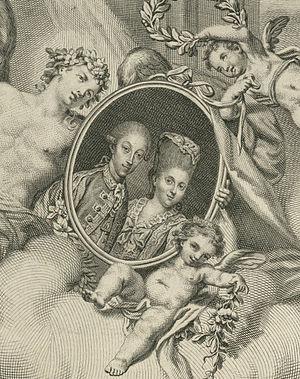
Marie Adélaïde Clotilde Xavière de France, dite Madame Clotilde, née à Versailles le 23 septembre 1759 et morte le 7 mars 1802, fille du dauphin Louis et de Marie-Josèphe de Saxe, et petite-fille de Louis XV, sœur des rois de France Louis XVI, Louis XVIII et Charles X, fut reine de Sardaigne de 1796 à sa mort.